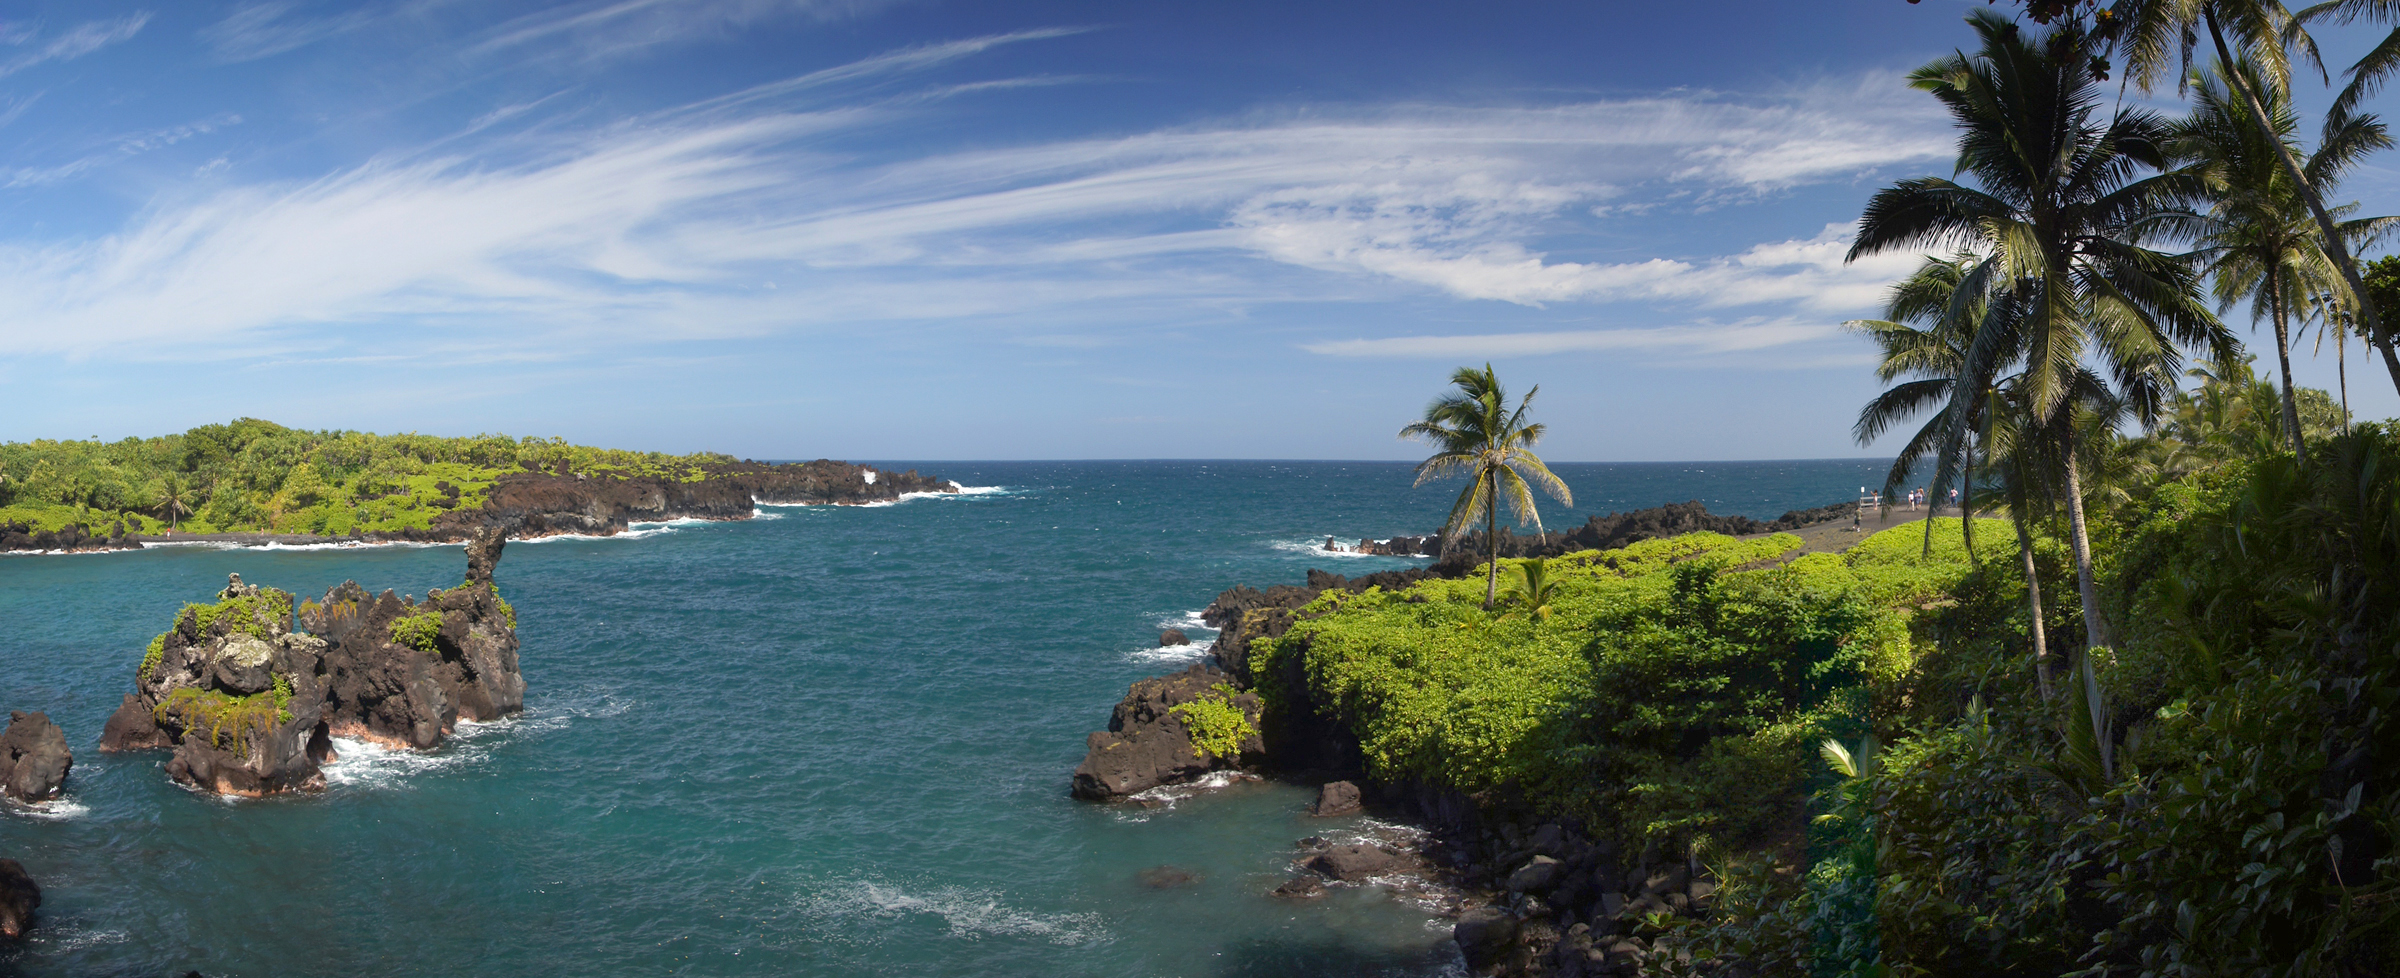
beach, sea, coast, ocean, shore, vacation, cliff, cove, lagoon, bay, island, tourism, seashore, terrain, caribbean, maui, sonyalpha, pacificisland, pacificislands, sonydslra580, tamron18270mmpzd, roadtohana, tropics, cape, islet, landform, geographical feature